Canción sin miedo

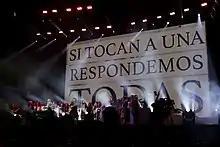
The premiere of ""Canción sin miedo"" by Mon Laferte, Vivir Quintana, and the "El Palomar" women's choir, Mexico City, March 7, 2020.

"Canción sin miedo" ("Song without fear" in Spanish) is a regional Mexican song by Mexican composer and singer Vivir Quintana, first performed on March 7, 2020. It speaks of missing women, feminicides, and women's struggle for justice, and has become an anthem for feminist protests.